Going steady

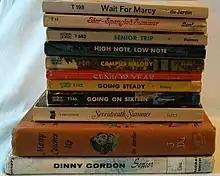
Going steady was a theme in adolescent and young-adult novels of the 1950s and 1960s.

Before World War II, high school and college students generally dated multiple people, colloquially called "playing the field". Dating patterns involved variety and competition, and multiple partners were a signal of popularity. Sociologists characterize this form of dating as "competitive". In 1937, sociologist Willard Waller, based on a study at Penn State College, described it as a "Rating and Dating Complex" in which males and females were rated in popularity by themselves and their peers on characteristics such as having money and good clothes, belonging to the best sorority or fraternity, and dating the "right" people, although later researchers question whether Waller's observations reflected as widespread a pattern as he implied and note that some individuals chose to pair off exclusively before it became the style.